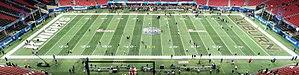
Le Peach Bowl 2018 est un match de football américain de niveau universitaire joué après la saison régulière de 2017, le 1ᵉʳ janvier 2018 au Mercedes-Benz Stadium de Atlanta dans l'état de la Georgie aux États-Unis.